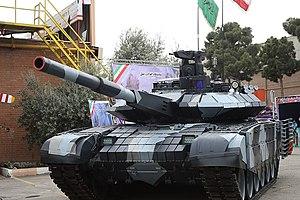
Les forces terrestres du Corps des Gardiens de la révolution islamique, acronyme NEZSA, sont la force terrestre que le Corps des gardiens de la révolution islamique, maintient en parallèle à l'armée régulière d'Iran. En plus de leur rôle militaire conventionnel, les forces terrestres des gardes révolutionnaires sont davantage orientées vers le désordre interne que l'armée régulière. Cependant, ces dernières années, les forces terrestres de l'IRGC et, par extension, l'ensemble de l'IRGC, sont devenues une force expéditionnaire, capable de projeter le pouvoir à l'étranger, grâce à des opérations militaires conventionnelles ou via des procurations et des guerres non conventionnelles. Il y a au moins environ 150.000 soldats des forces terrestres de l'IRGC. Après cette transition, la structure des forces terrestres reste concentrée sur les unités de niveau brigade, appuyées par des formations blindées, d'appui aérien, d'artillerie, de renseignement et de forces spéciales.